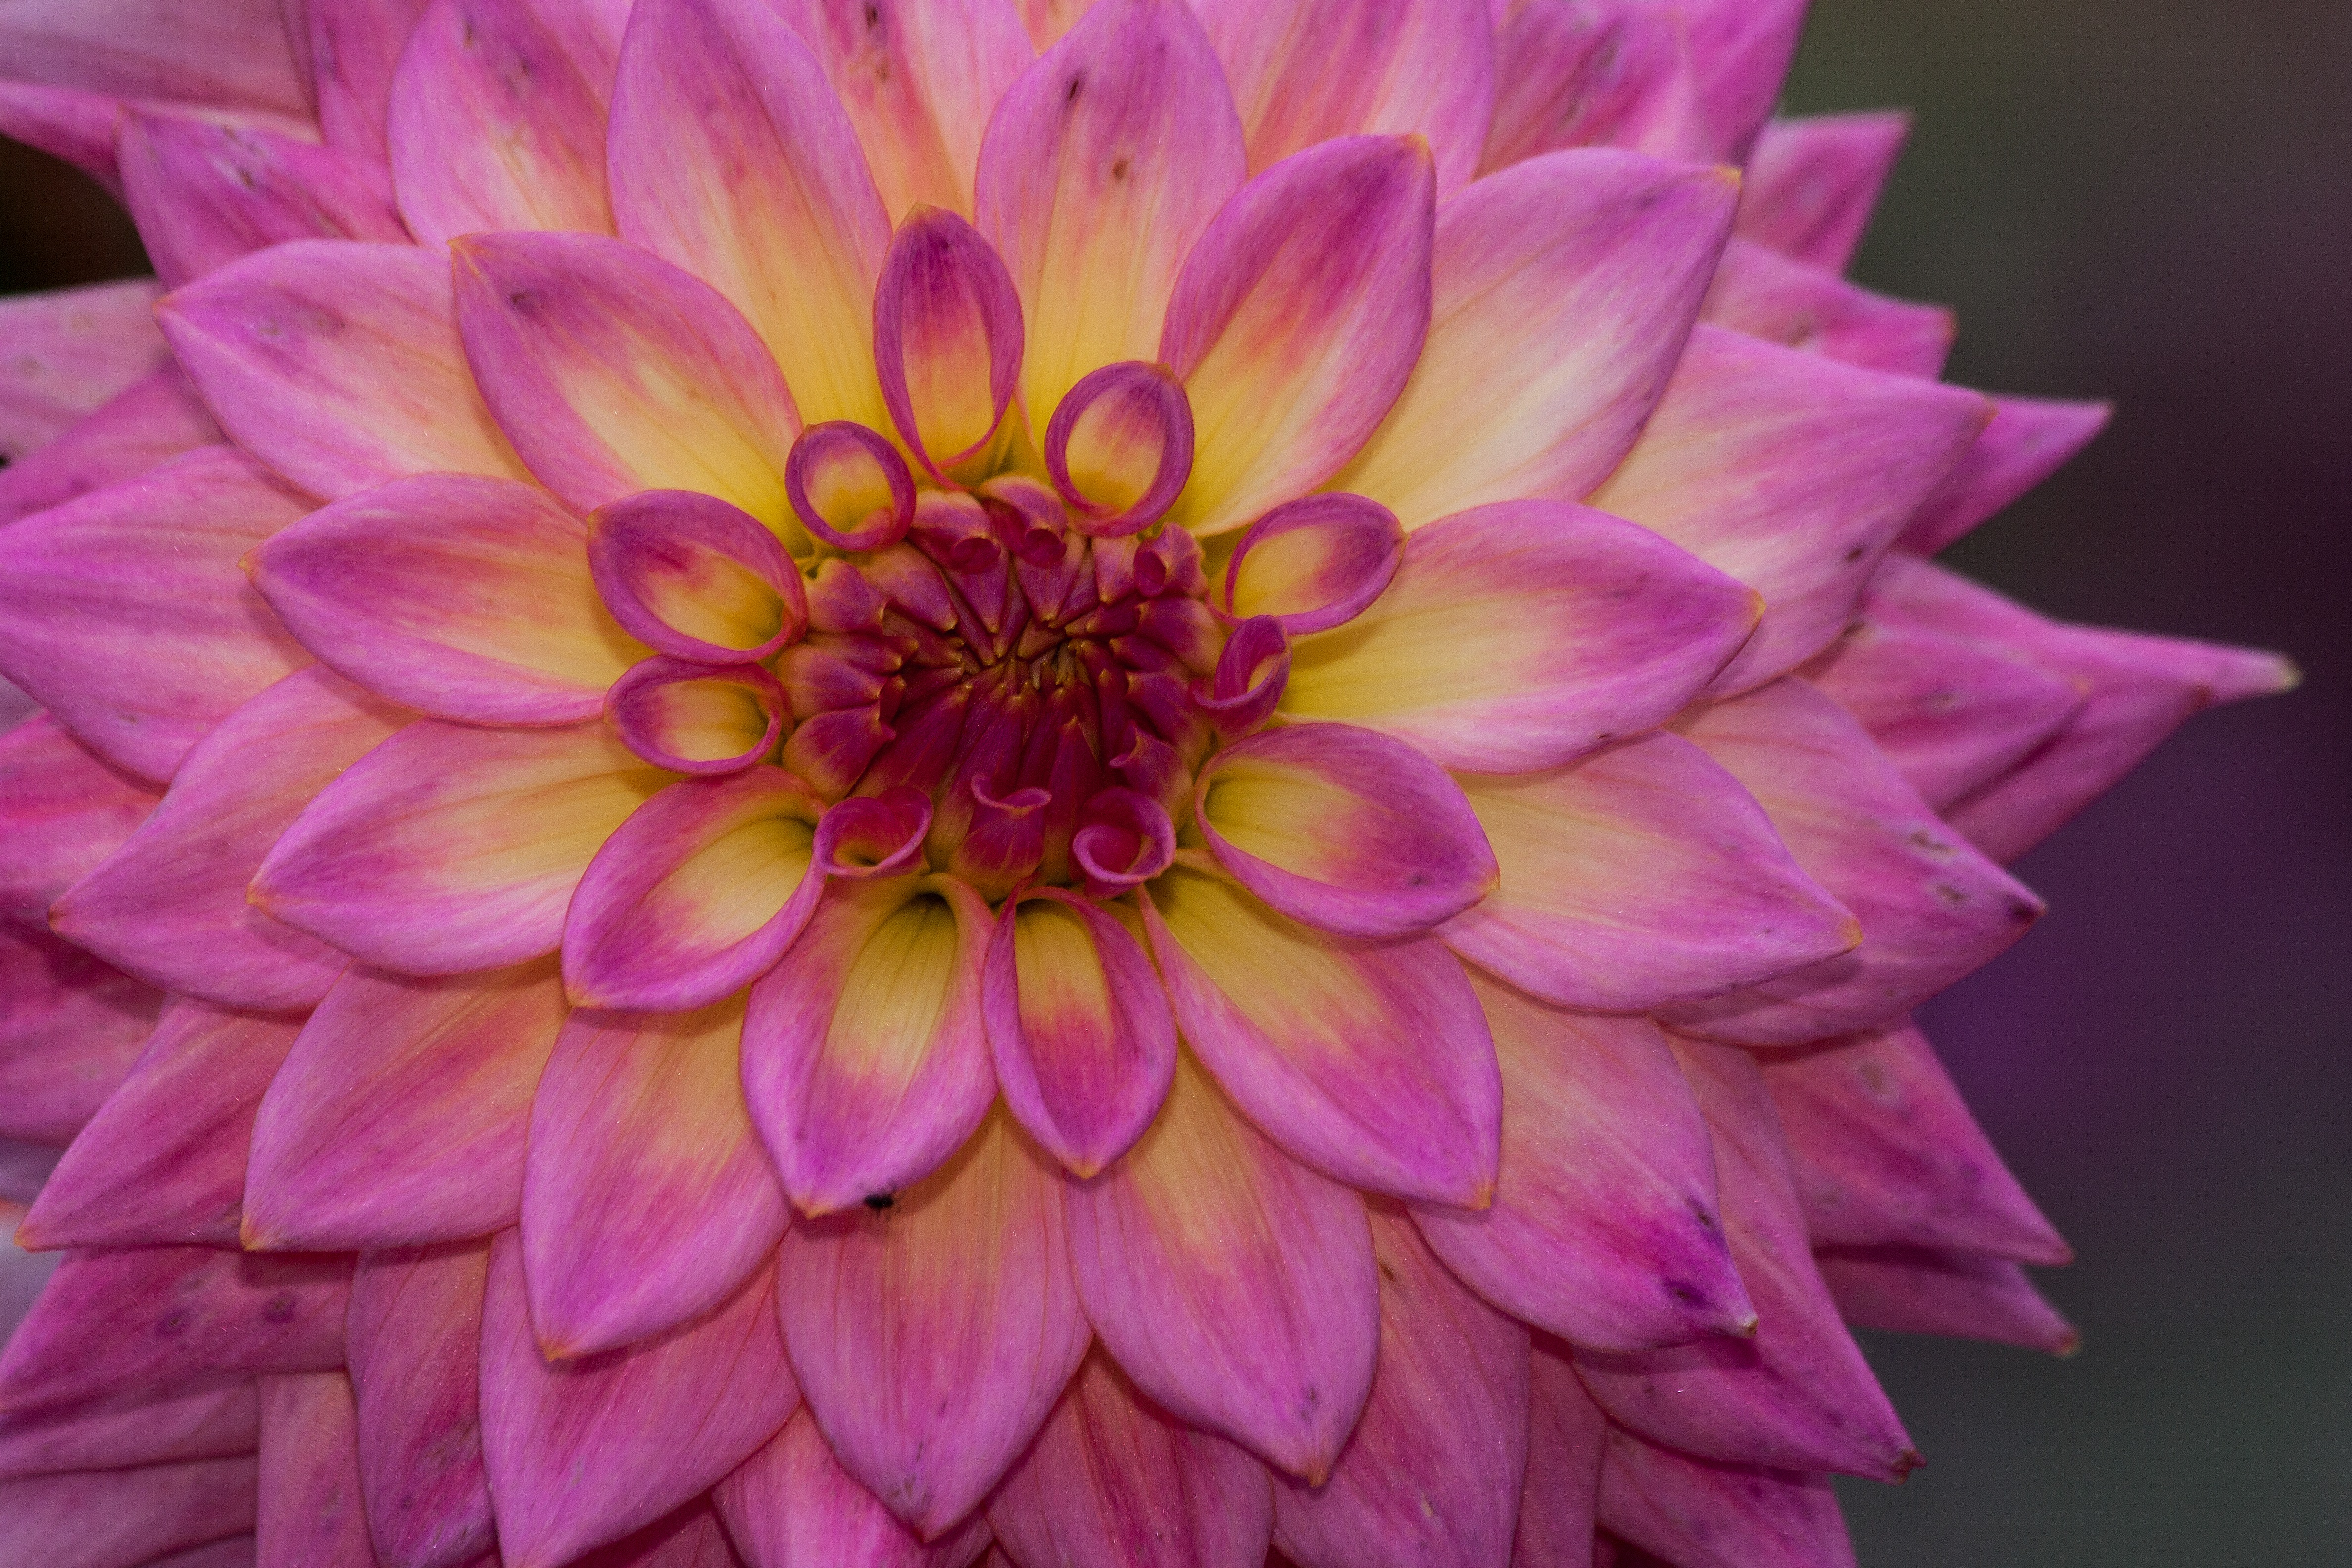
blossom, plant, flower, petal, bloom, autumn, yellow, pink, flora, dahlia, geothermal, dahlias, flower garden, composites, macro photography, flowering plant, ornamental flower, daisy family, annual plant, plant stem, land plant